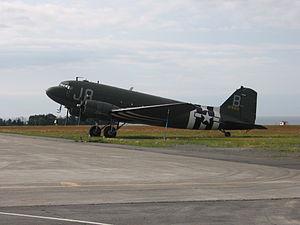
Mont-Joli est une ville dans la municipalité régionale de comté de La Mitis au Québec au Canada. Elle est située dans la région administrative du Bas-Saint-Laurent et dans la région touristique de la Gaspésie. La municipalité est membre de la Fédération des Villages-relais du Québec.
L’aéroport de Mont-Joli est un aéroport situé à Mont-Joli au Québec.